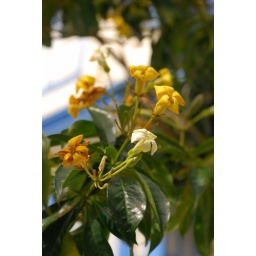
Species from Australia - used as a street tree here in San Francisco